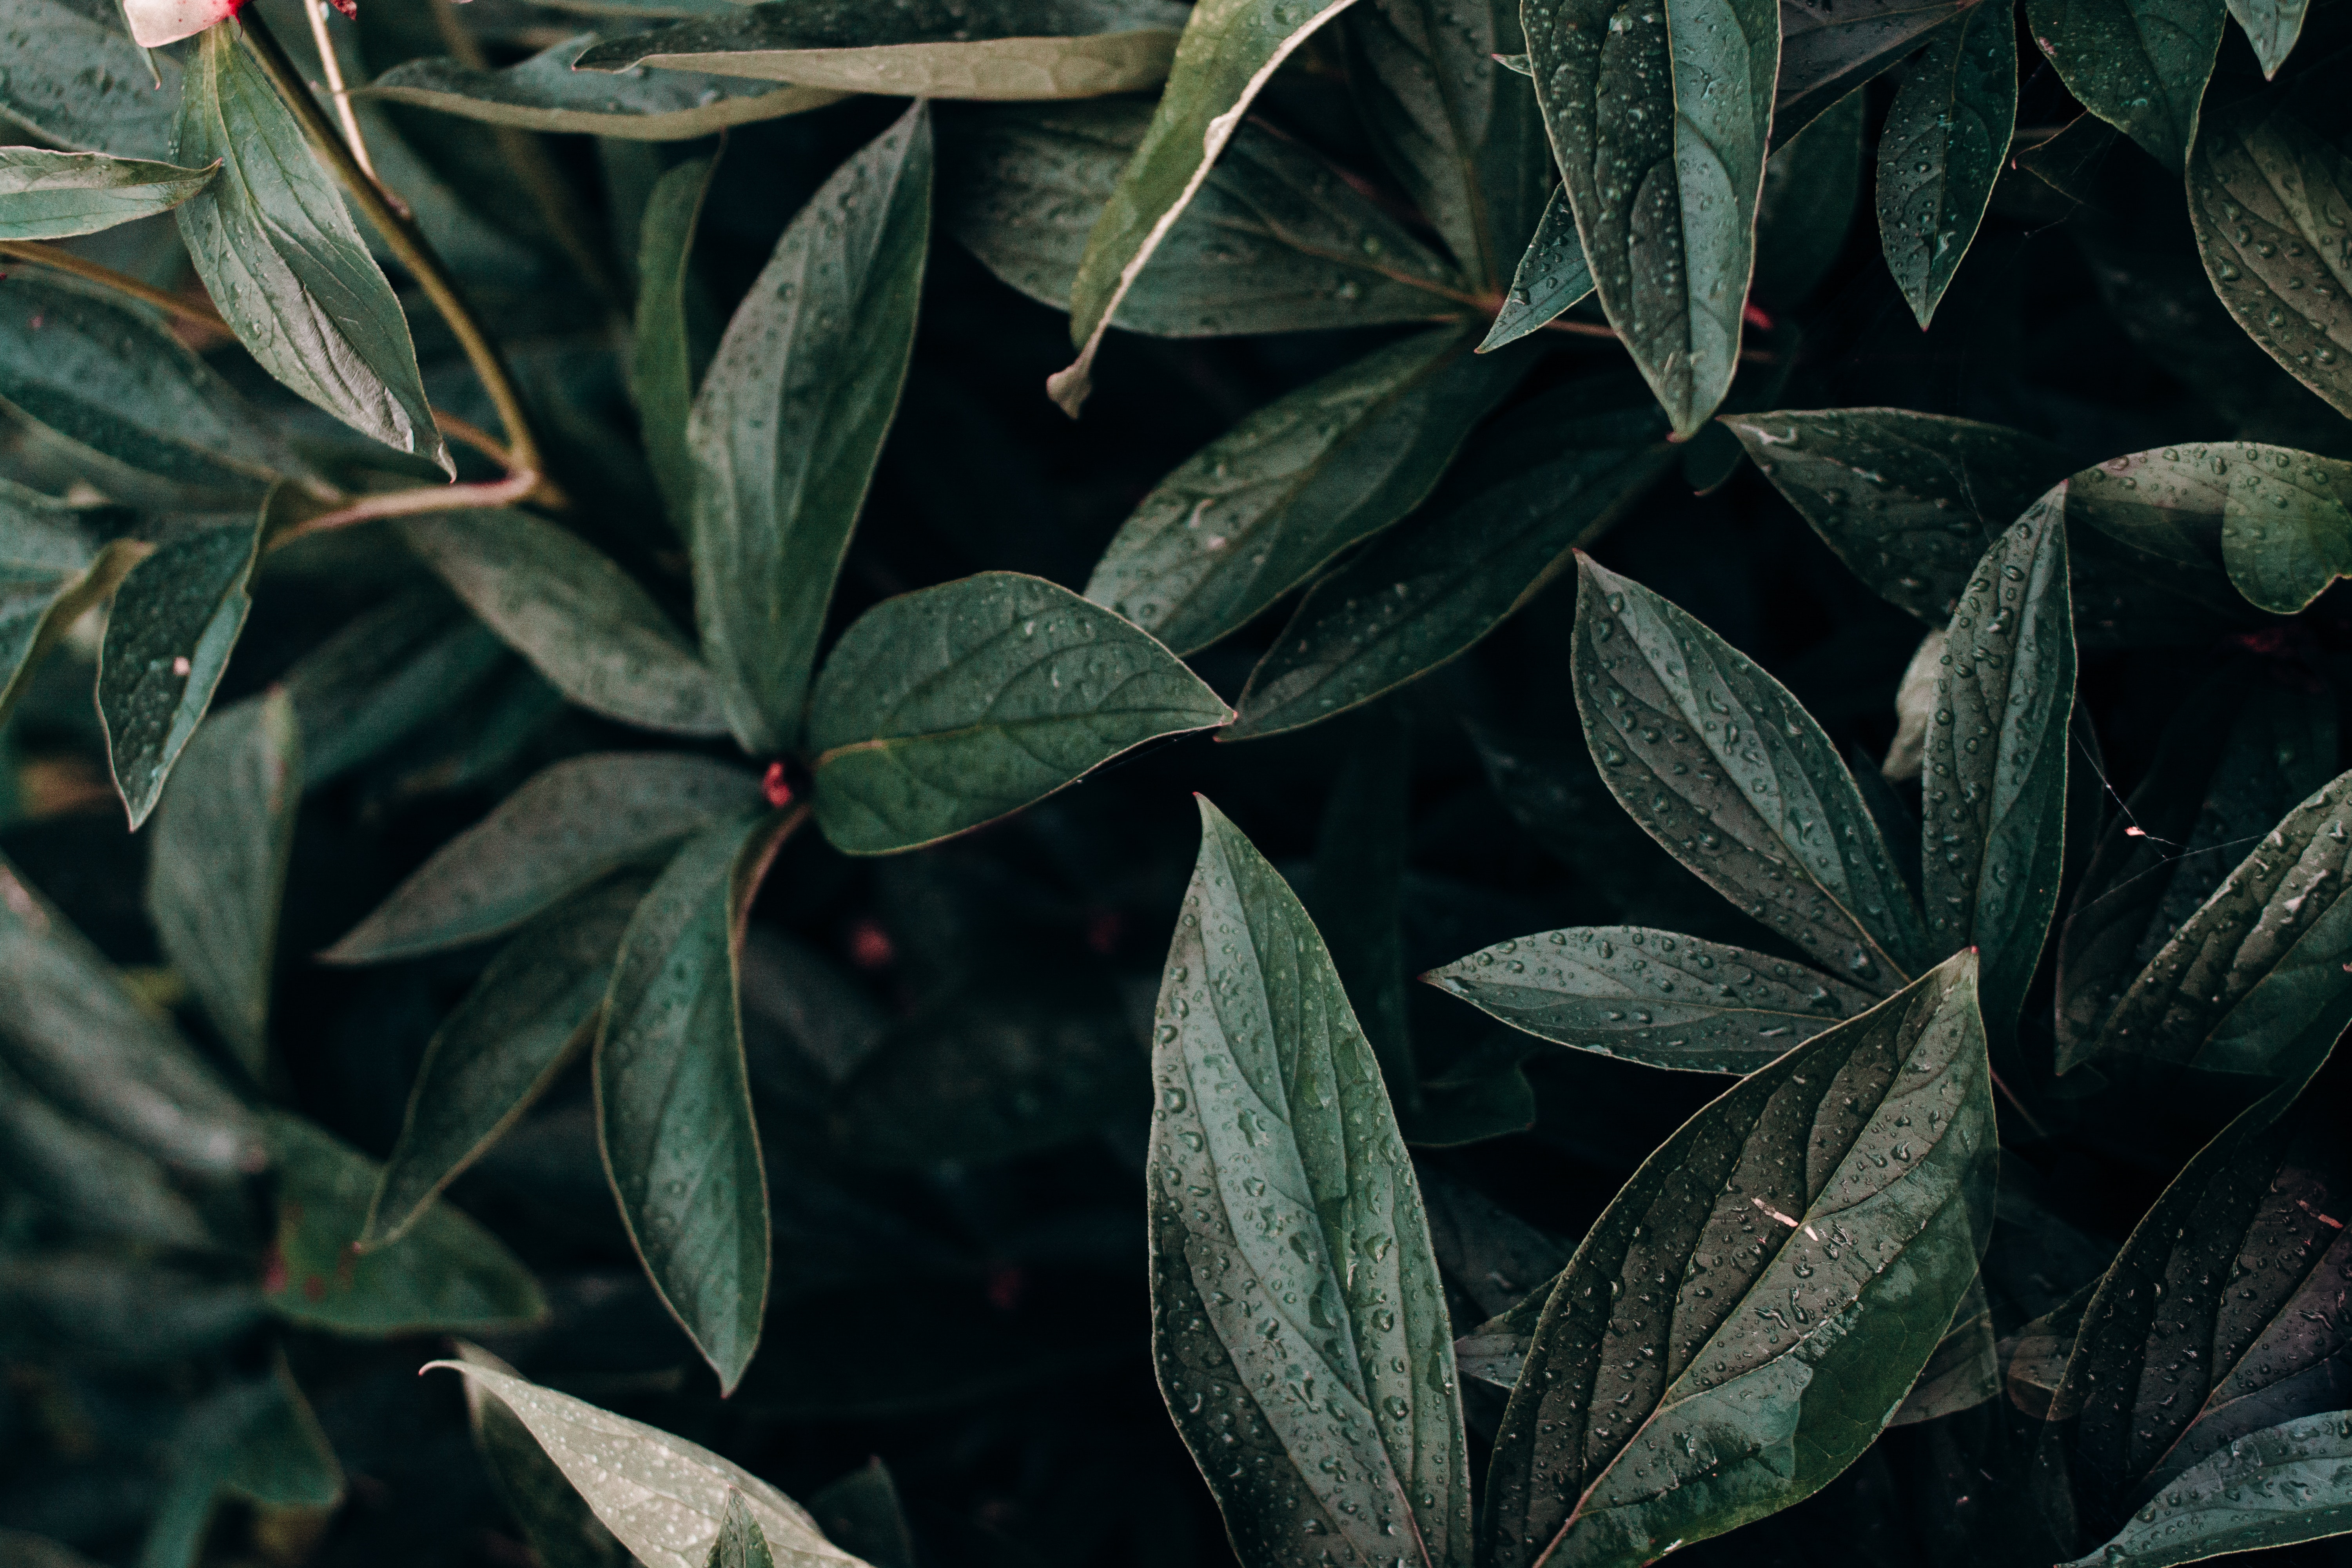
leaf, flower, plant, botany, flowering plant, terrestrial plant, adaptation, arrowroot family, pattern, herb, melastome family